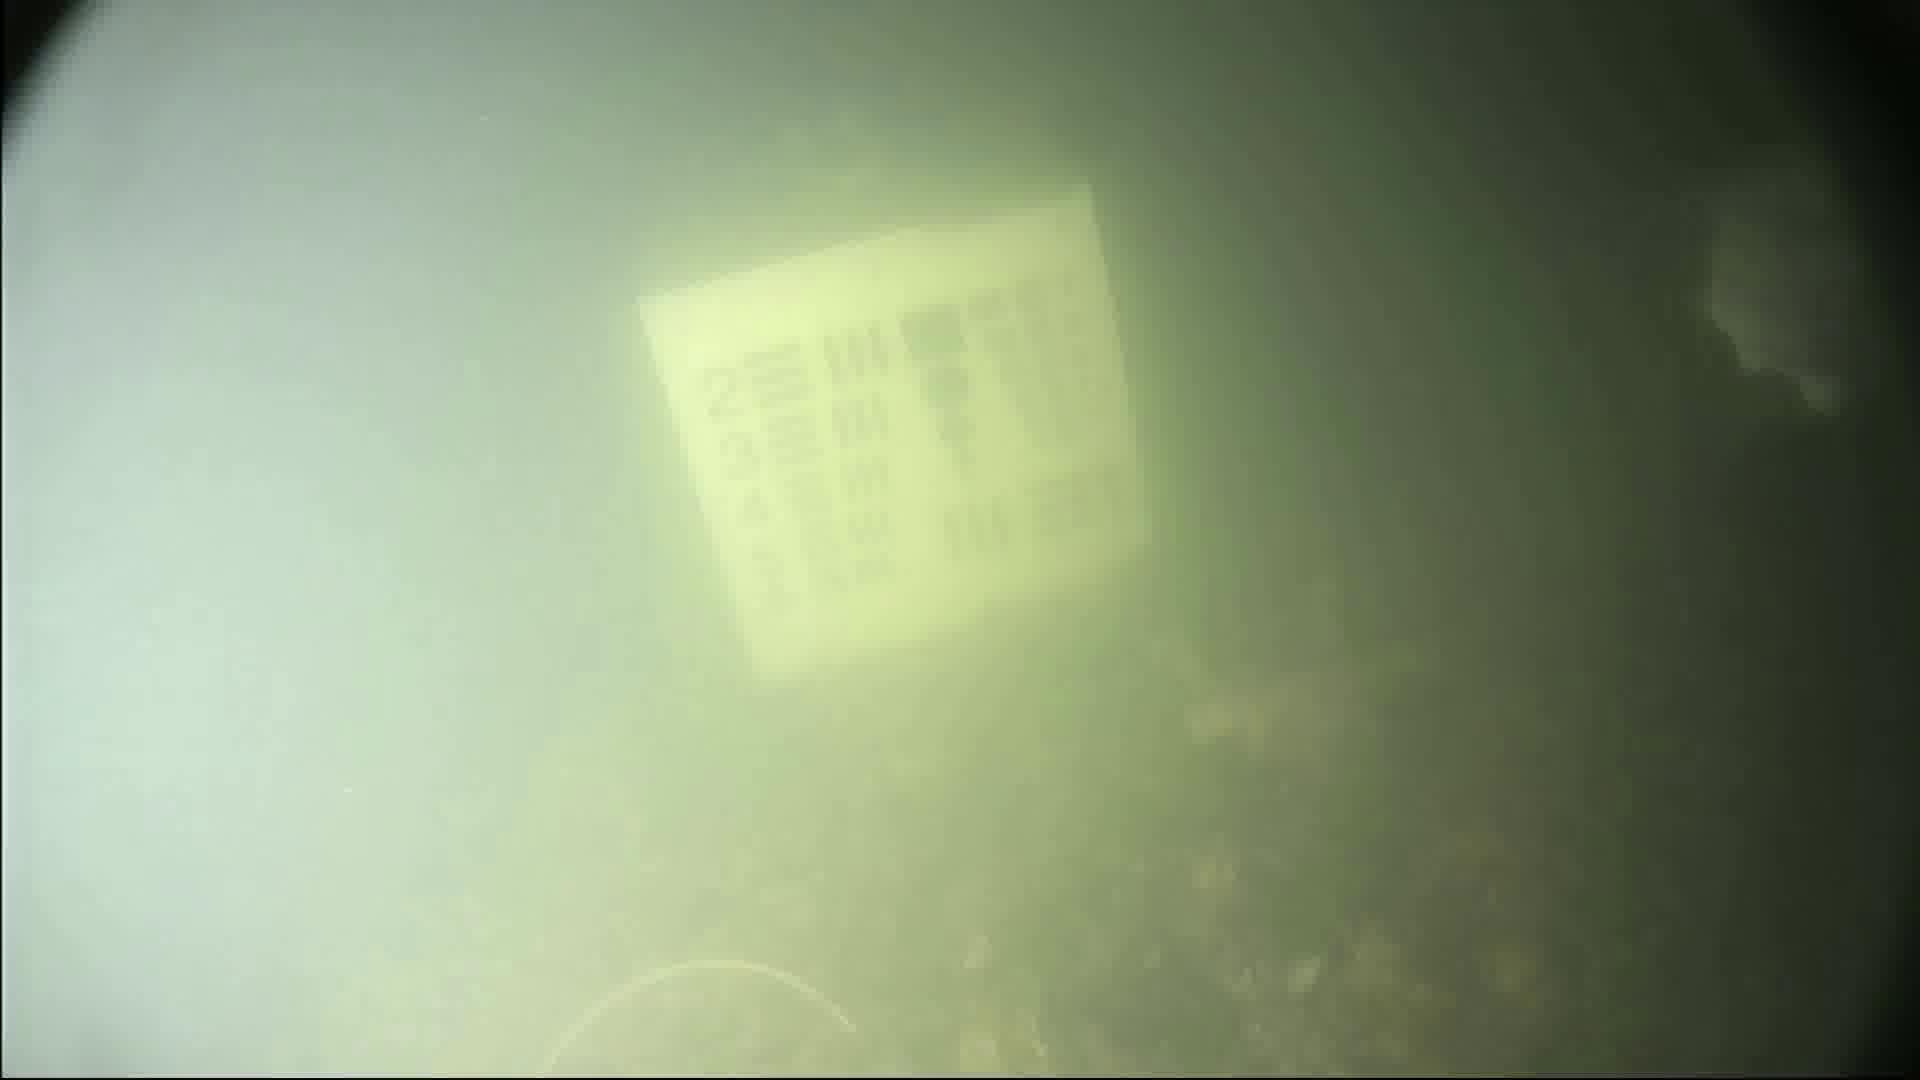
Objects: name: fish